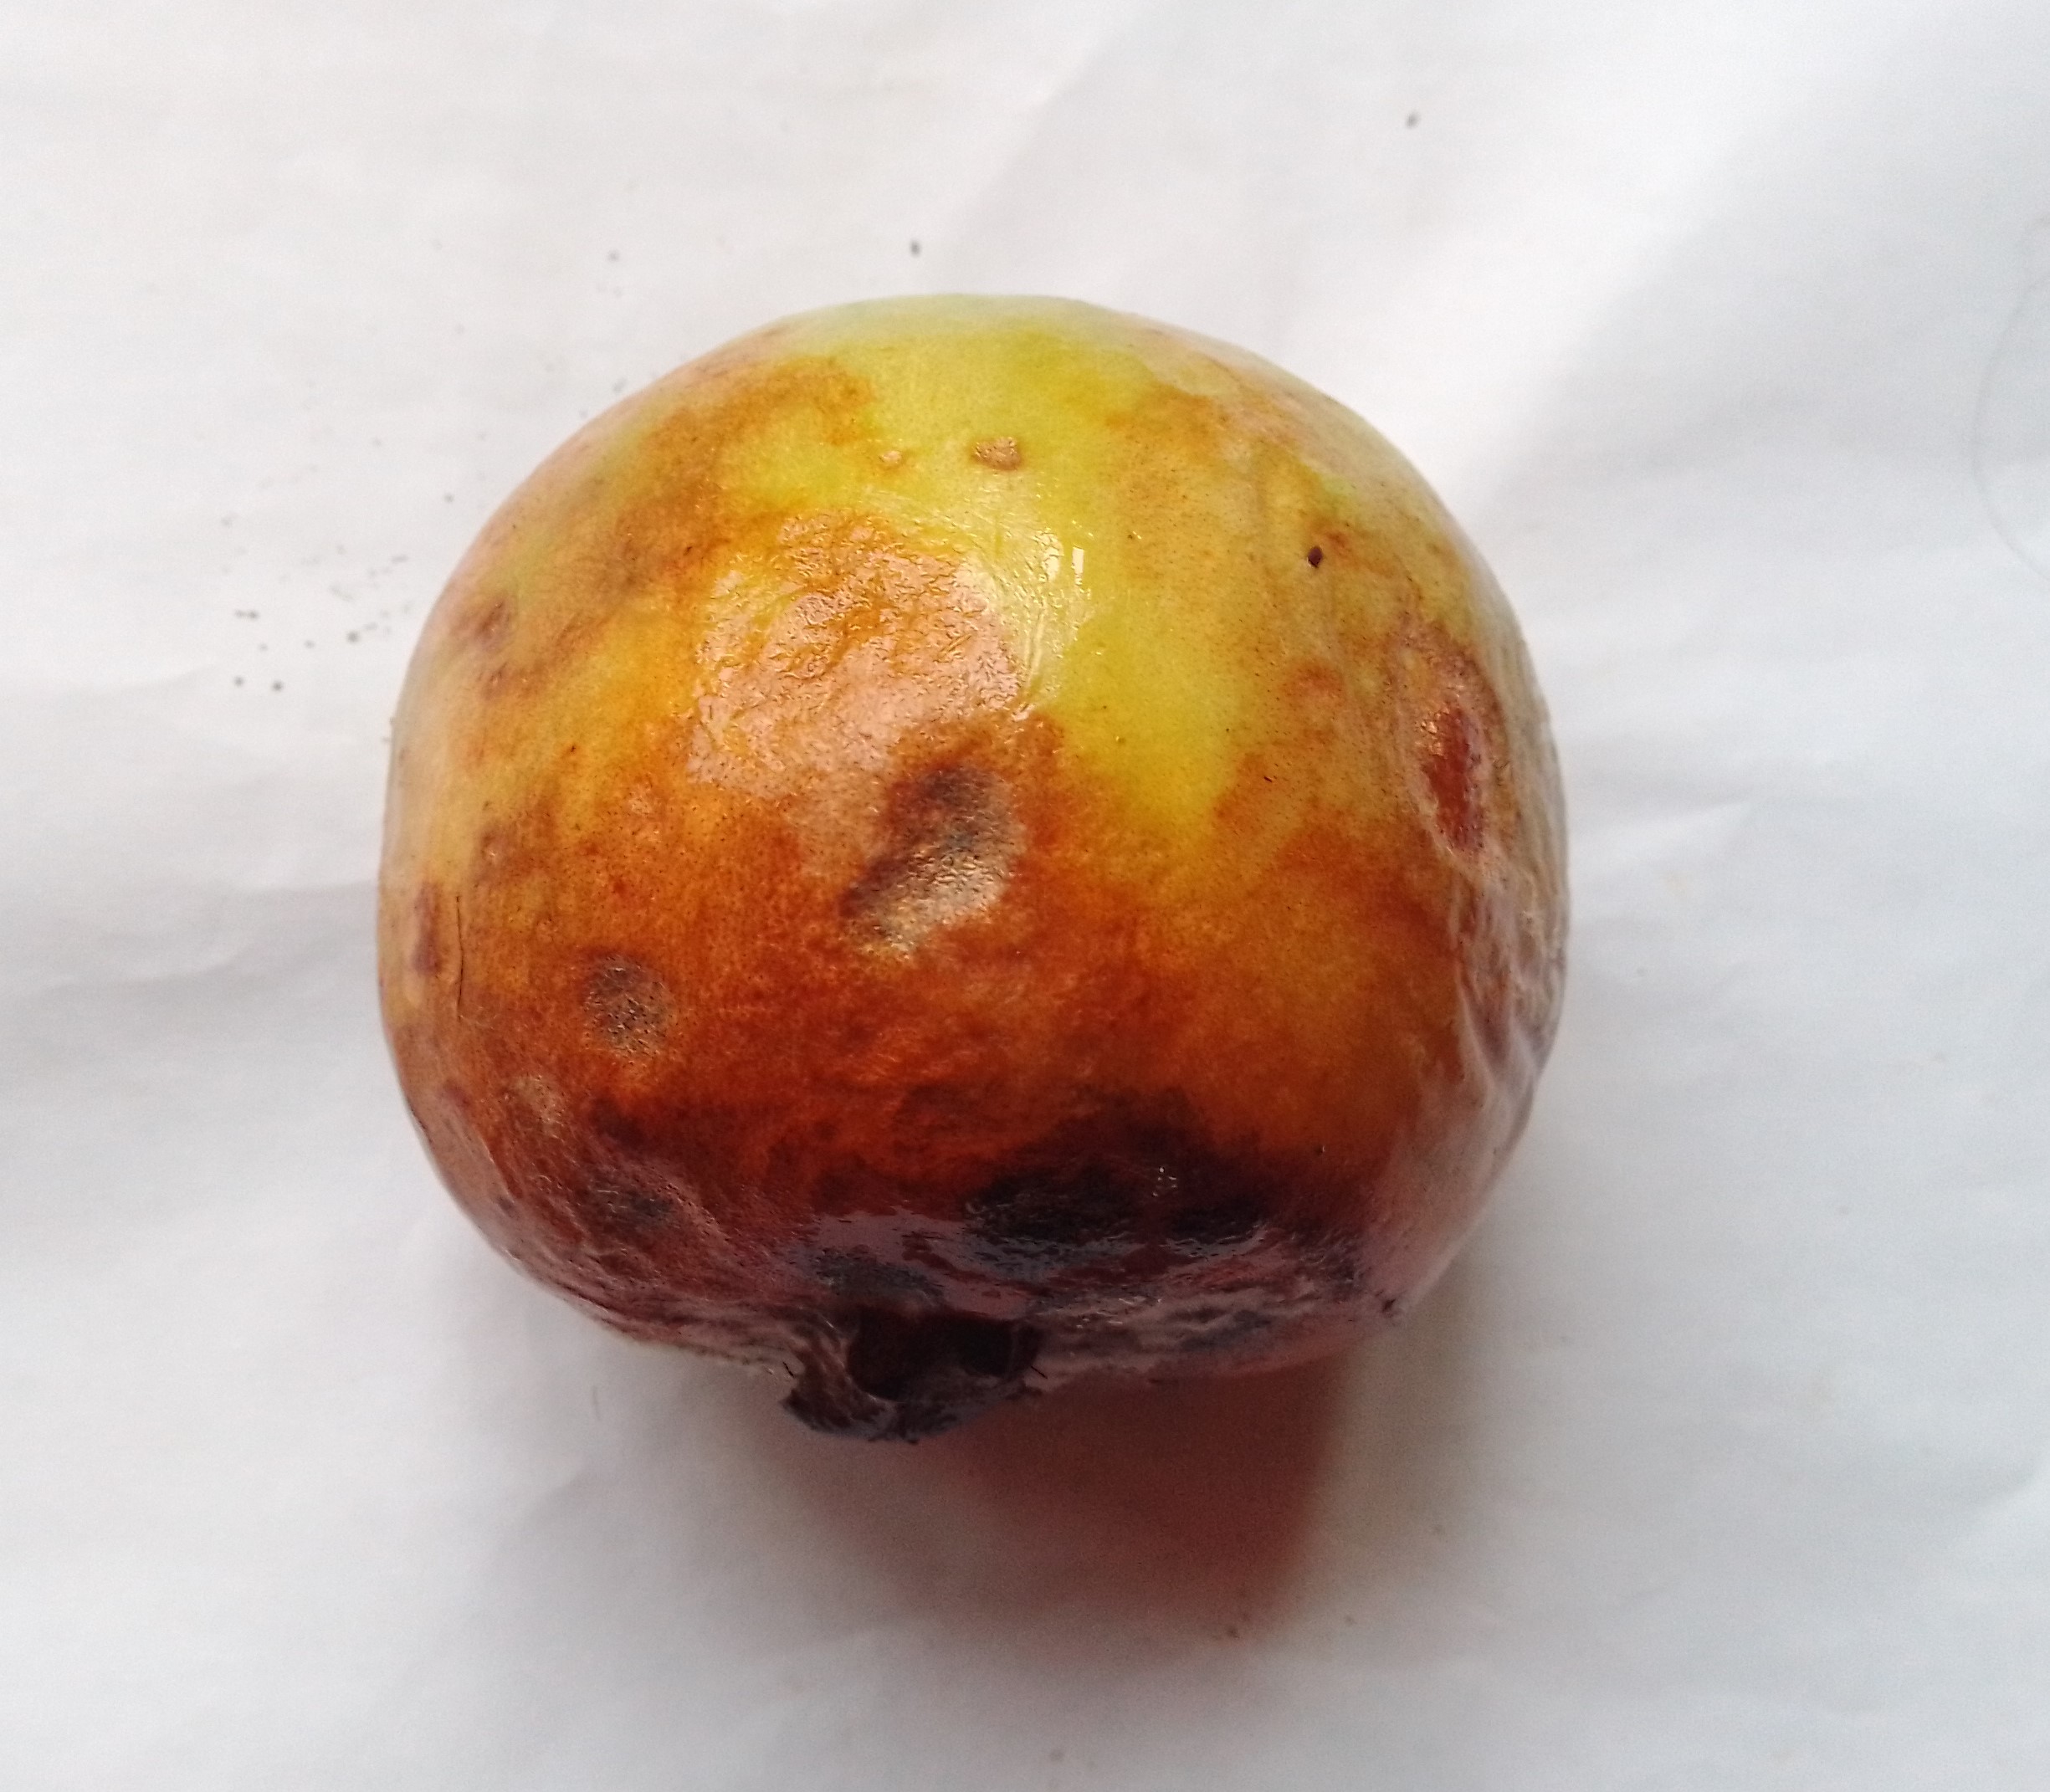
Fruit: guava
Condition: rotten